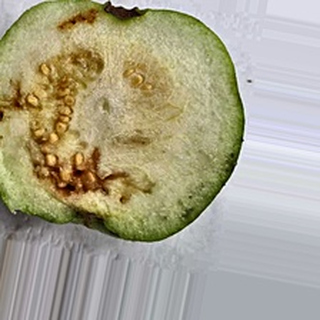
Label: guava_fruit_fly